Artus Aux-Cousteaux

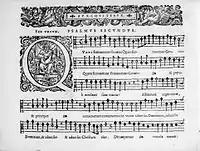
One page of Aux-Cousteaux's "Psalmi aliquot..." (Paris, Pierre I Ballard, 1631).

Artus Aux-Cousteaux ("Hautcousteaux", "Haultcousteau", "Arthur d'Auxcousteaux"; c. 1590-1656) was a French singer and composer, active in Picardy and Paris.